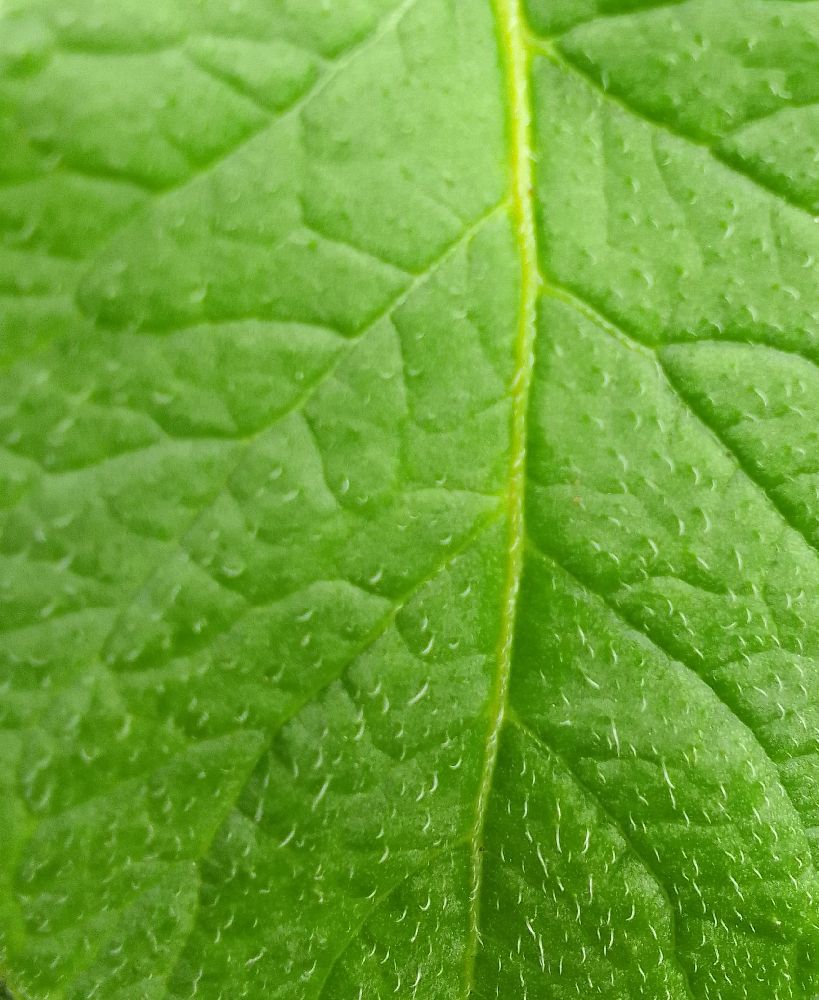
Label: Healthy